Gill–Morris Farm

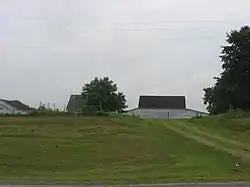
Barns at the farm

The Gill–Morris Farm is a historic farmstead near the city of Circleville in Pickaway County, Ohio, United States. Established in the early nineteenth century, it has been named a historic site.